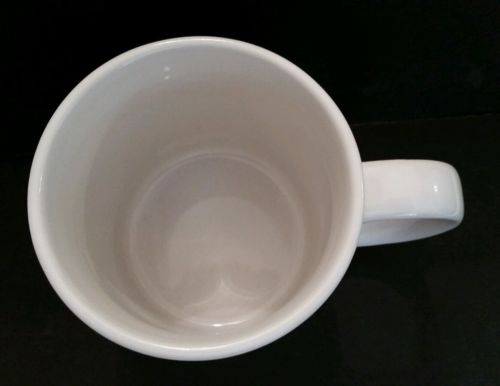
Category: mug